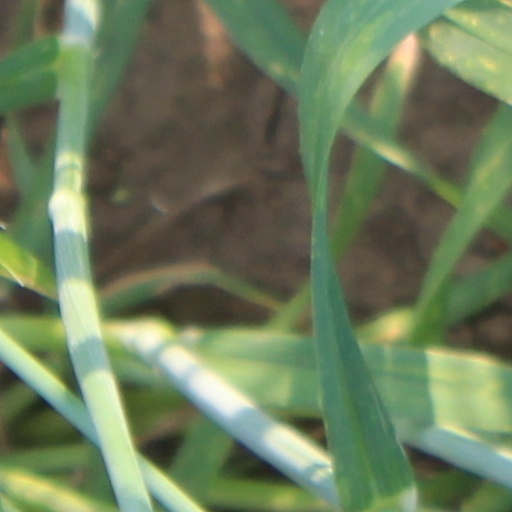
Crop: wheat